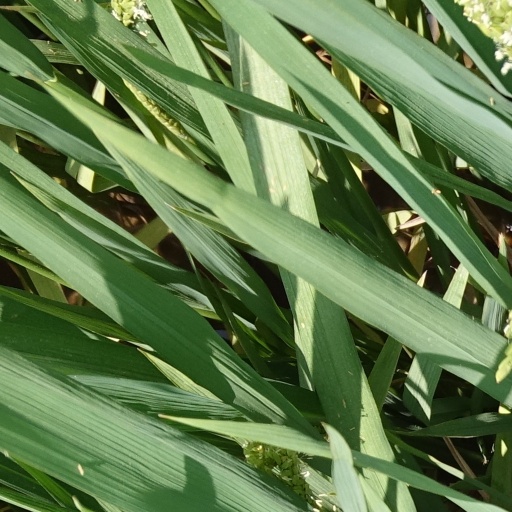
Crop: rice